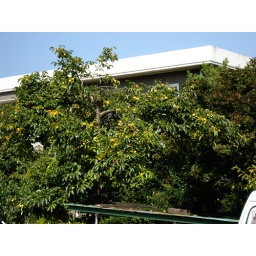
A lovely fruit tree near my apartment